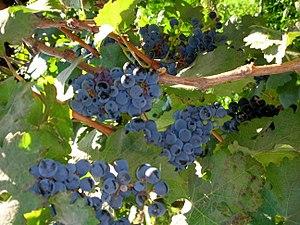
La viticulture en Inde est un secteur économique marginal mais en développement. La production concerne essentiellement du raisin de table.